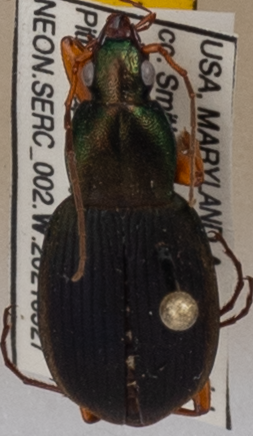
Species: Chlaenius aestivus
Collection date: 2021-05-27
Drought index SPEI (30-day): -1.382
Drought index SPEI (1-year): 2.09
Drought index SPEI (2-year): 1.258